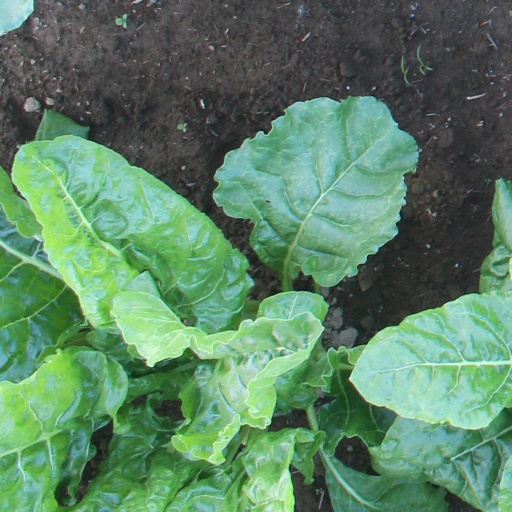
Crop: sugar beet